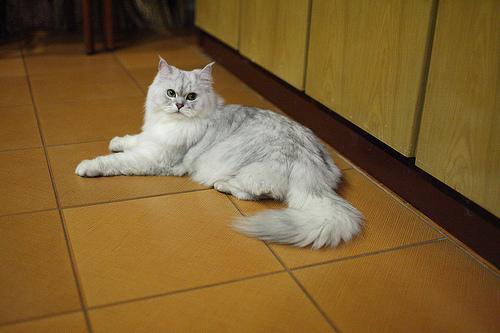
Persian